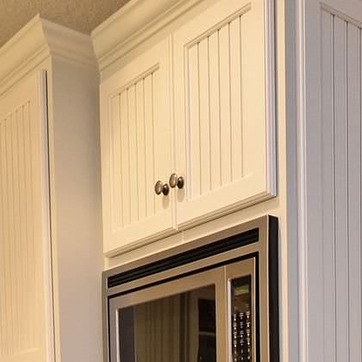
Material: metal